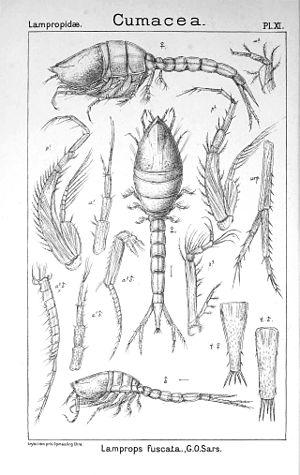
Les Lampropidae sont une famille de crustacés appartenant à la classe des malacostracés et à l'ordre des cumacés.